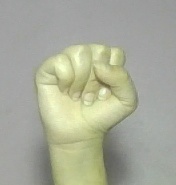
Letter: saad